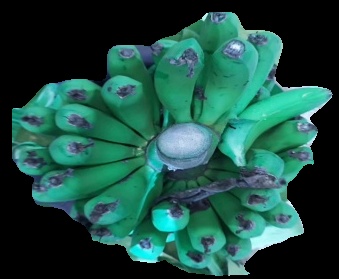
Variety: pachbale
Grade: grade2